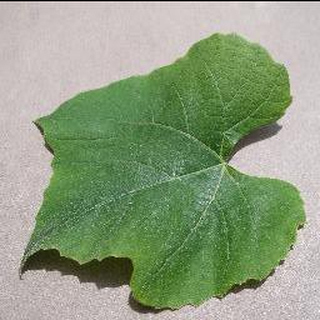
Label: healthy_grape